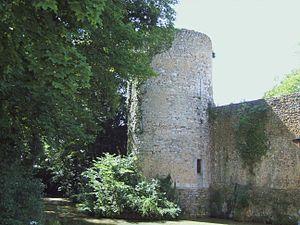
Châtillon-Coligny - Remparts de la ville
L'histoire du Loiret, en tant qu'entité administrative, commence le 22 décembre 1789 par un décret de l'Assemblée constituante, qui entre en vigueur quelques mois plus tard, le 4 mars 1790. Il est constitué à partir d'une partie des anciennes provinces de l'Orléanais et du Berry. Mais l'histoire du territoire du département du Loiret est bien plus ancienne.
Châtillon-Coligny est une commune française située dans le département du Loiret, en région Centre-Val de Loire.